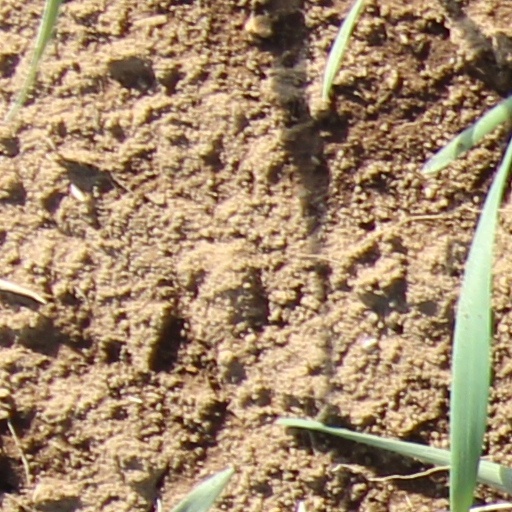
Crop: wheat